French concession of Hankou

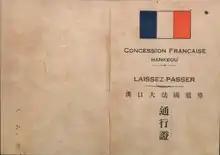
Pass used for entry and exit into the concession

Around midnight, October 25, water was cut off in the French concession, forcing residents to carry water early in the morning the next day. As the borders were closed, families had only a scarce amount of food to consist off of. Seeing the situation, the riverside gate of the concession was opened, allowed people with a designated pass to enter and exit, but those who entered were forbidden to carry food into the concession, leading to some vendors to strap foodstuffs to their chest and legs. If discovered by the Japanese sentries, the food would be confiscated and the lawbreaker punished. Only did a few days later did the local market reopen and vendors were able to carry food into the concession with a limit imposed.